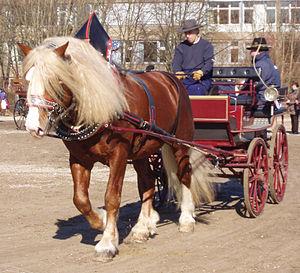
Le gène Flaxen est un gène de dilution qui décolore les crins de la robe du cheval alezan, donnant un phénotype nommé l’alezan crins lavés. Les crins du cheval, c'est-à-dire la crinière et la queue, ainsi que les fanons, sont alors dans les tons blonds, plus clairs que le fond de sa robe qui reste dans des tons fauves à roux. Encore non-identifié, le gène Flaxen est présumé récessif. Il n'agit que sur le pigment alezan en donnant des crins blonds, qu'il s'agisse d'un alezan classique ou d'un alezan brûlé. Il ne faut pas confondre le gène Flaxen avec le gène Silver, qui n'agit que sur le pigment noir, ni avec le palomino qui est dû au gène Crème.
Le trait de la Forêt-Noire est une race de chevaux de trait, propre à la Forêt-Noire en Allemagne. Sélectionné depuis le début du XVIIIᵉ siècle, ce cheval provient d'ancêtres suisses et alsaciens. Son stud-book est créé en 1896, de même que l'association gérant sa sélection. Ils sont, à l'origine, utilisés par les fermiers de la Forêt-Noire pour divers travaux agricoles et de débardage, mais la motorisation de ces pratiques réduit drastiquement leur population, qui tombe à environ 500 chevaux dans les années 1980.